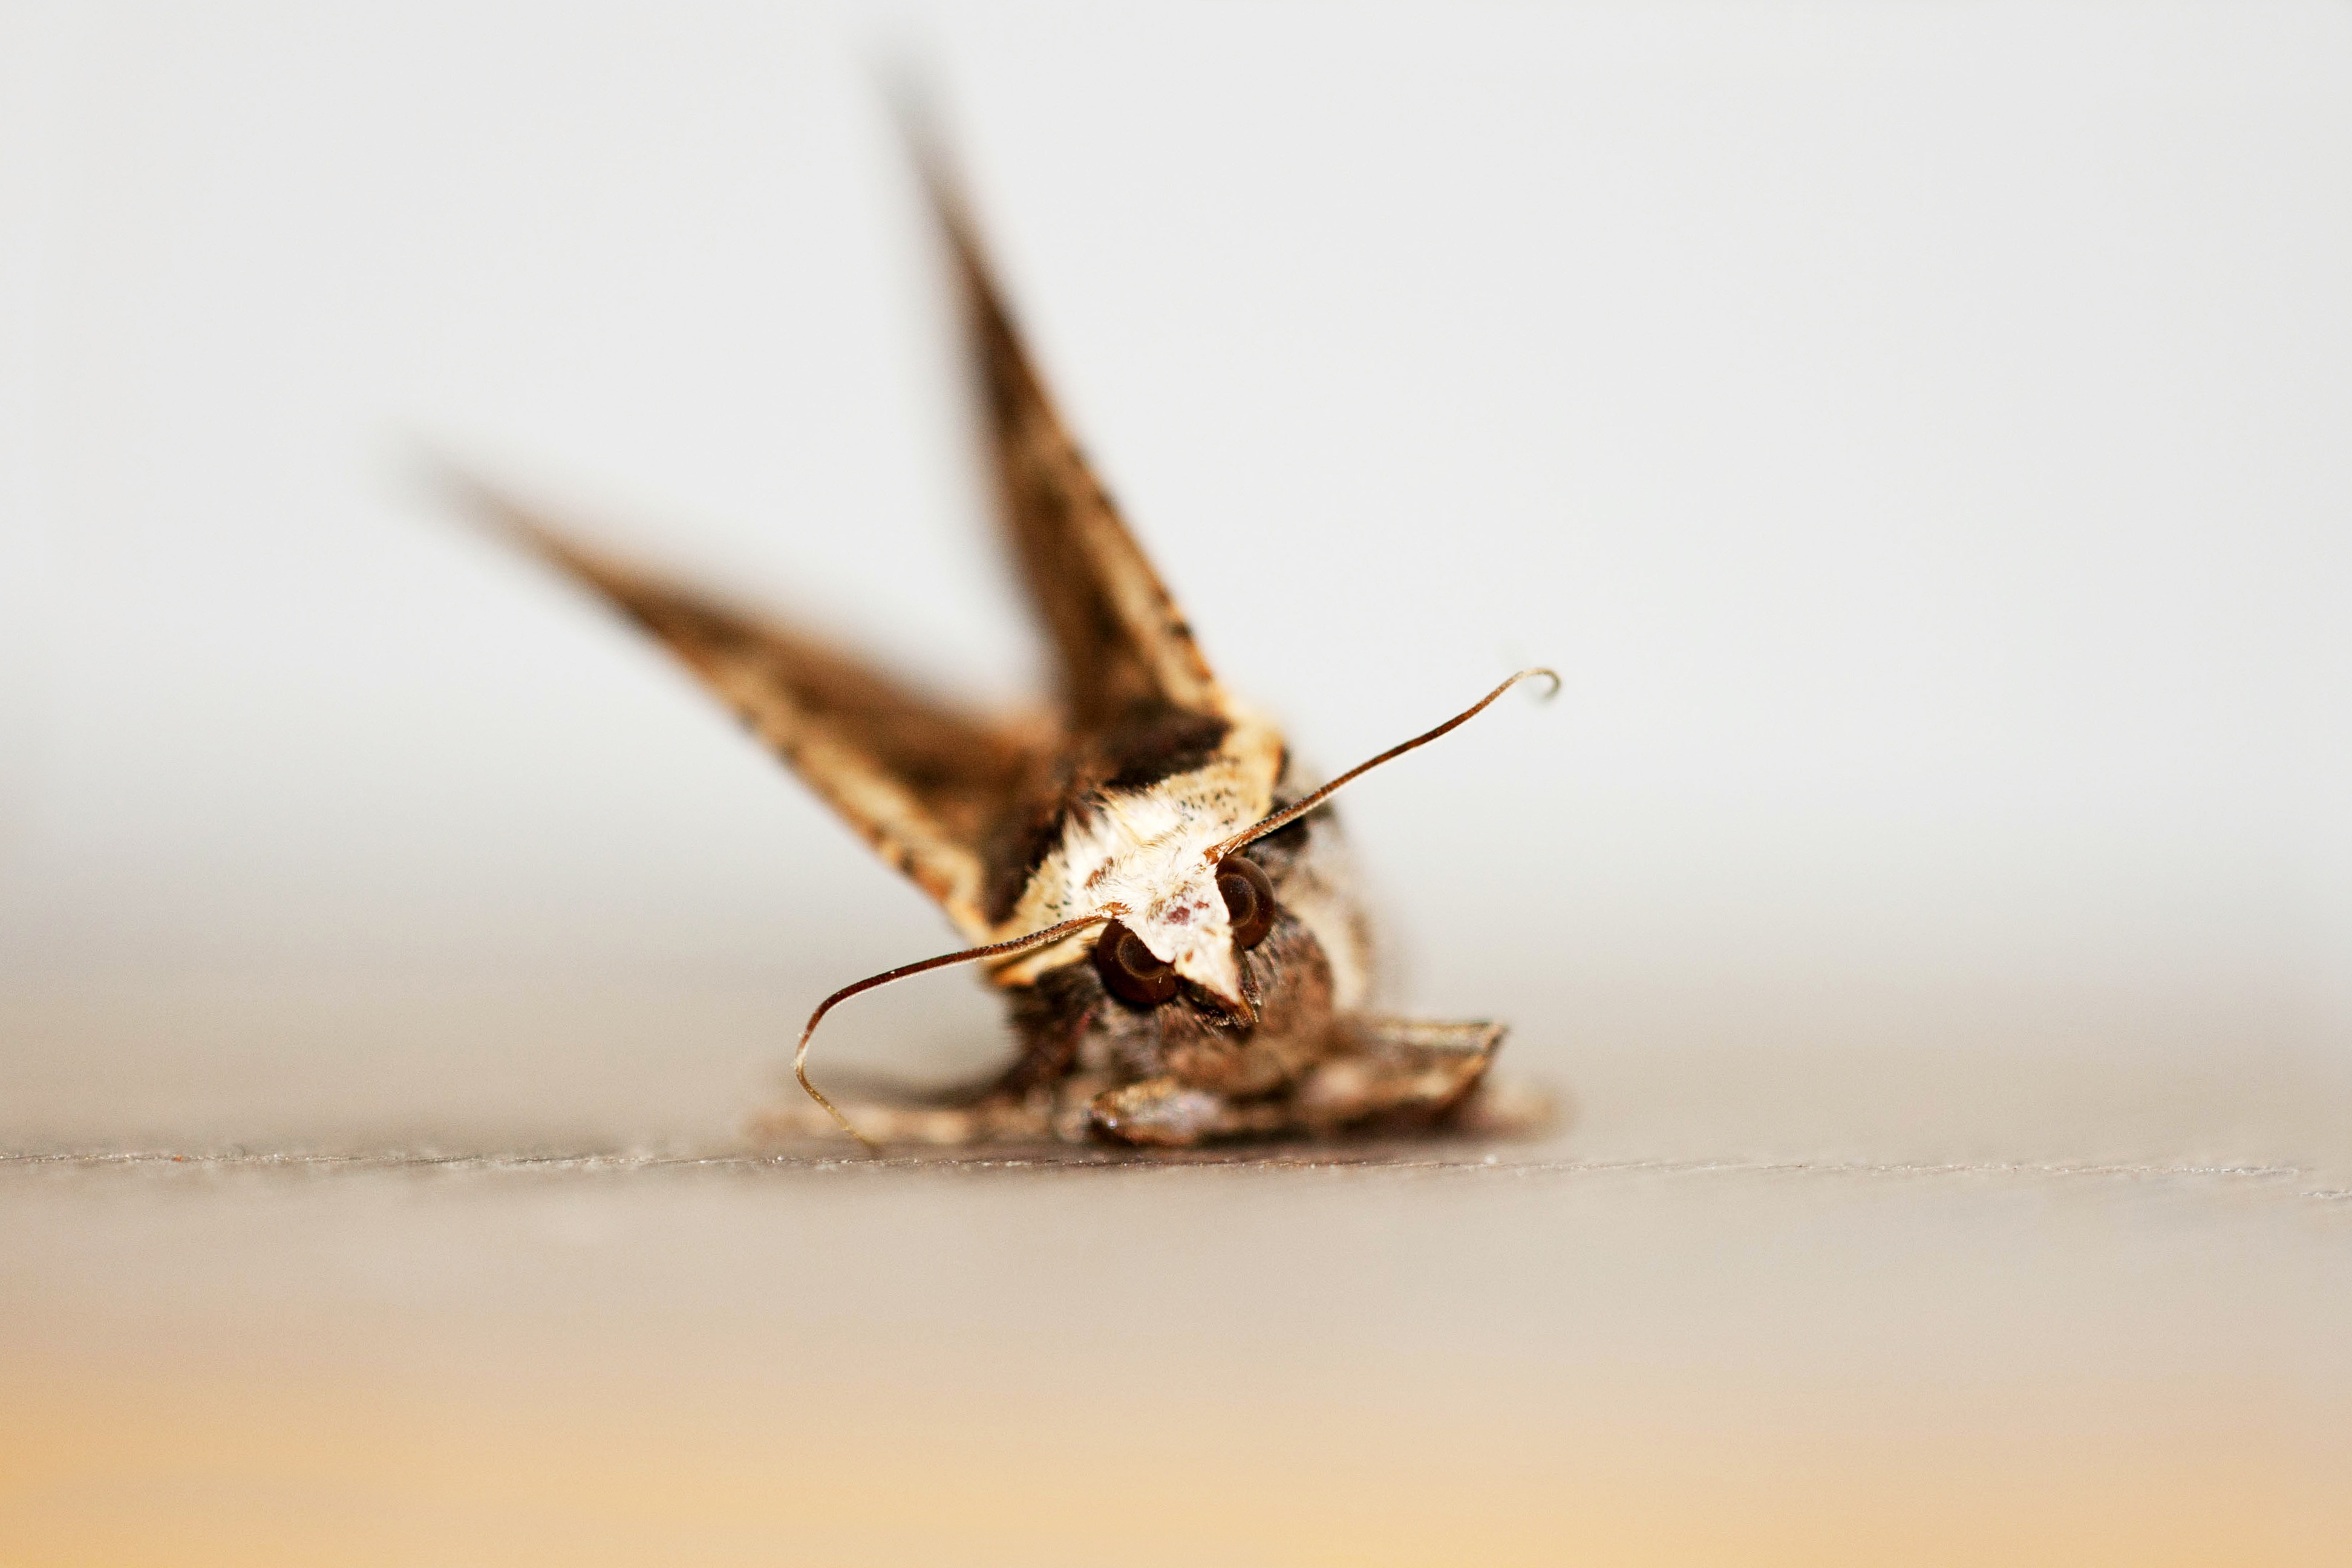
wing, photography, insect, macro, moth, butterfly, fauna, invertebrate, close up, macro photography, motte